Common raccoon dog

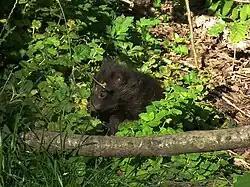

The winter fur is long and thick with dense underfur and coarse guard hairs measuring in length. The winter fur protects common raccoon dogs from low temperatures ranging down to . It is of a dirty, earth-brown, or brownish-grey colour with black guard hairs. The tail is darker than the torso. A dark stripe is present on the back, which broadens on the shoulders, forming a cross shape. The abdomen is yellowish-brown, while the chest is dark brown or blackish. The muzzle is covered in short hair, which increases in length and quantity behind the eyes. The cheeks are coated with long, whiskery hairs. The summer fur is brighter and reddish straw-coloured.